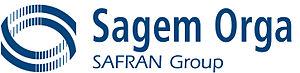
Idemia est une entreprise française de sécurité numérique spécialisée dans la biométrie, l'identification et l’authentification, la sécurité digitale, l’analyse de données et de vidéos. Elle est issue du rapprochement de Morpho, créée en 1982, filiale du groupe Safran entre 2007 et 2017 et leader des solutions de sécurité et d’identité, et d’Oberthur Technologies, acteur français de la sécurité digitale et physique, principalement pour les secteurs bancaires et des télécoms.